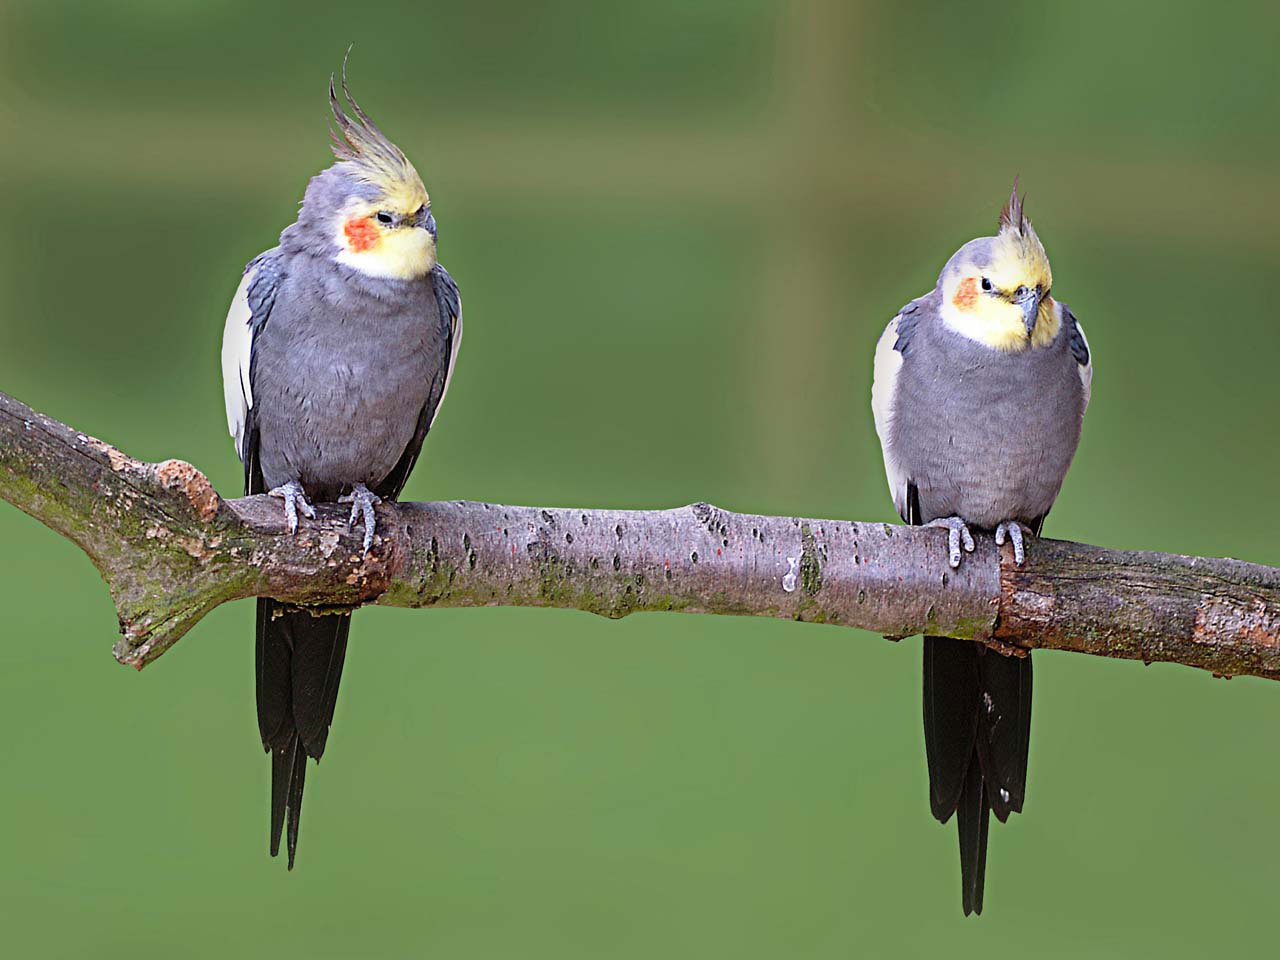
branch, bird, wing, wildlife, pet, beak, fauna, australia, vertebrate, popular, cockatiel, old world flycatcher, perching bird